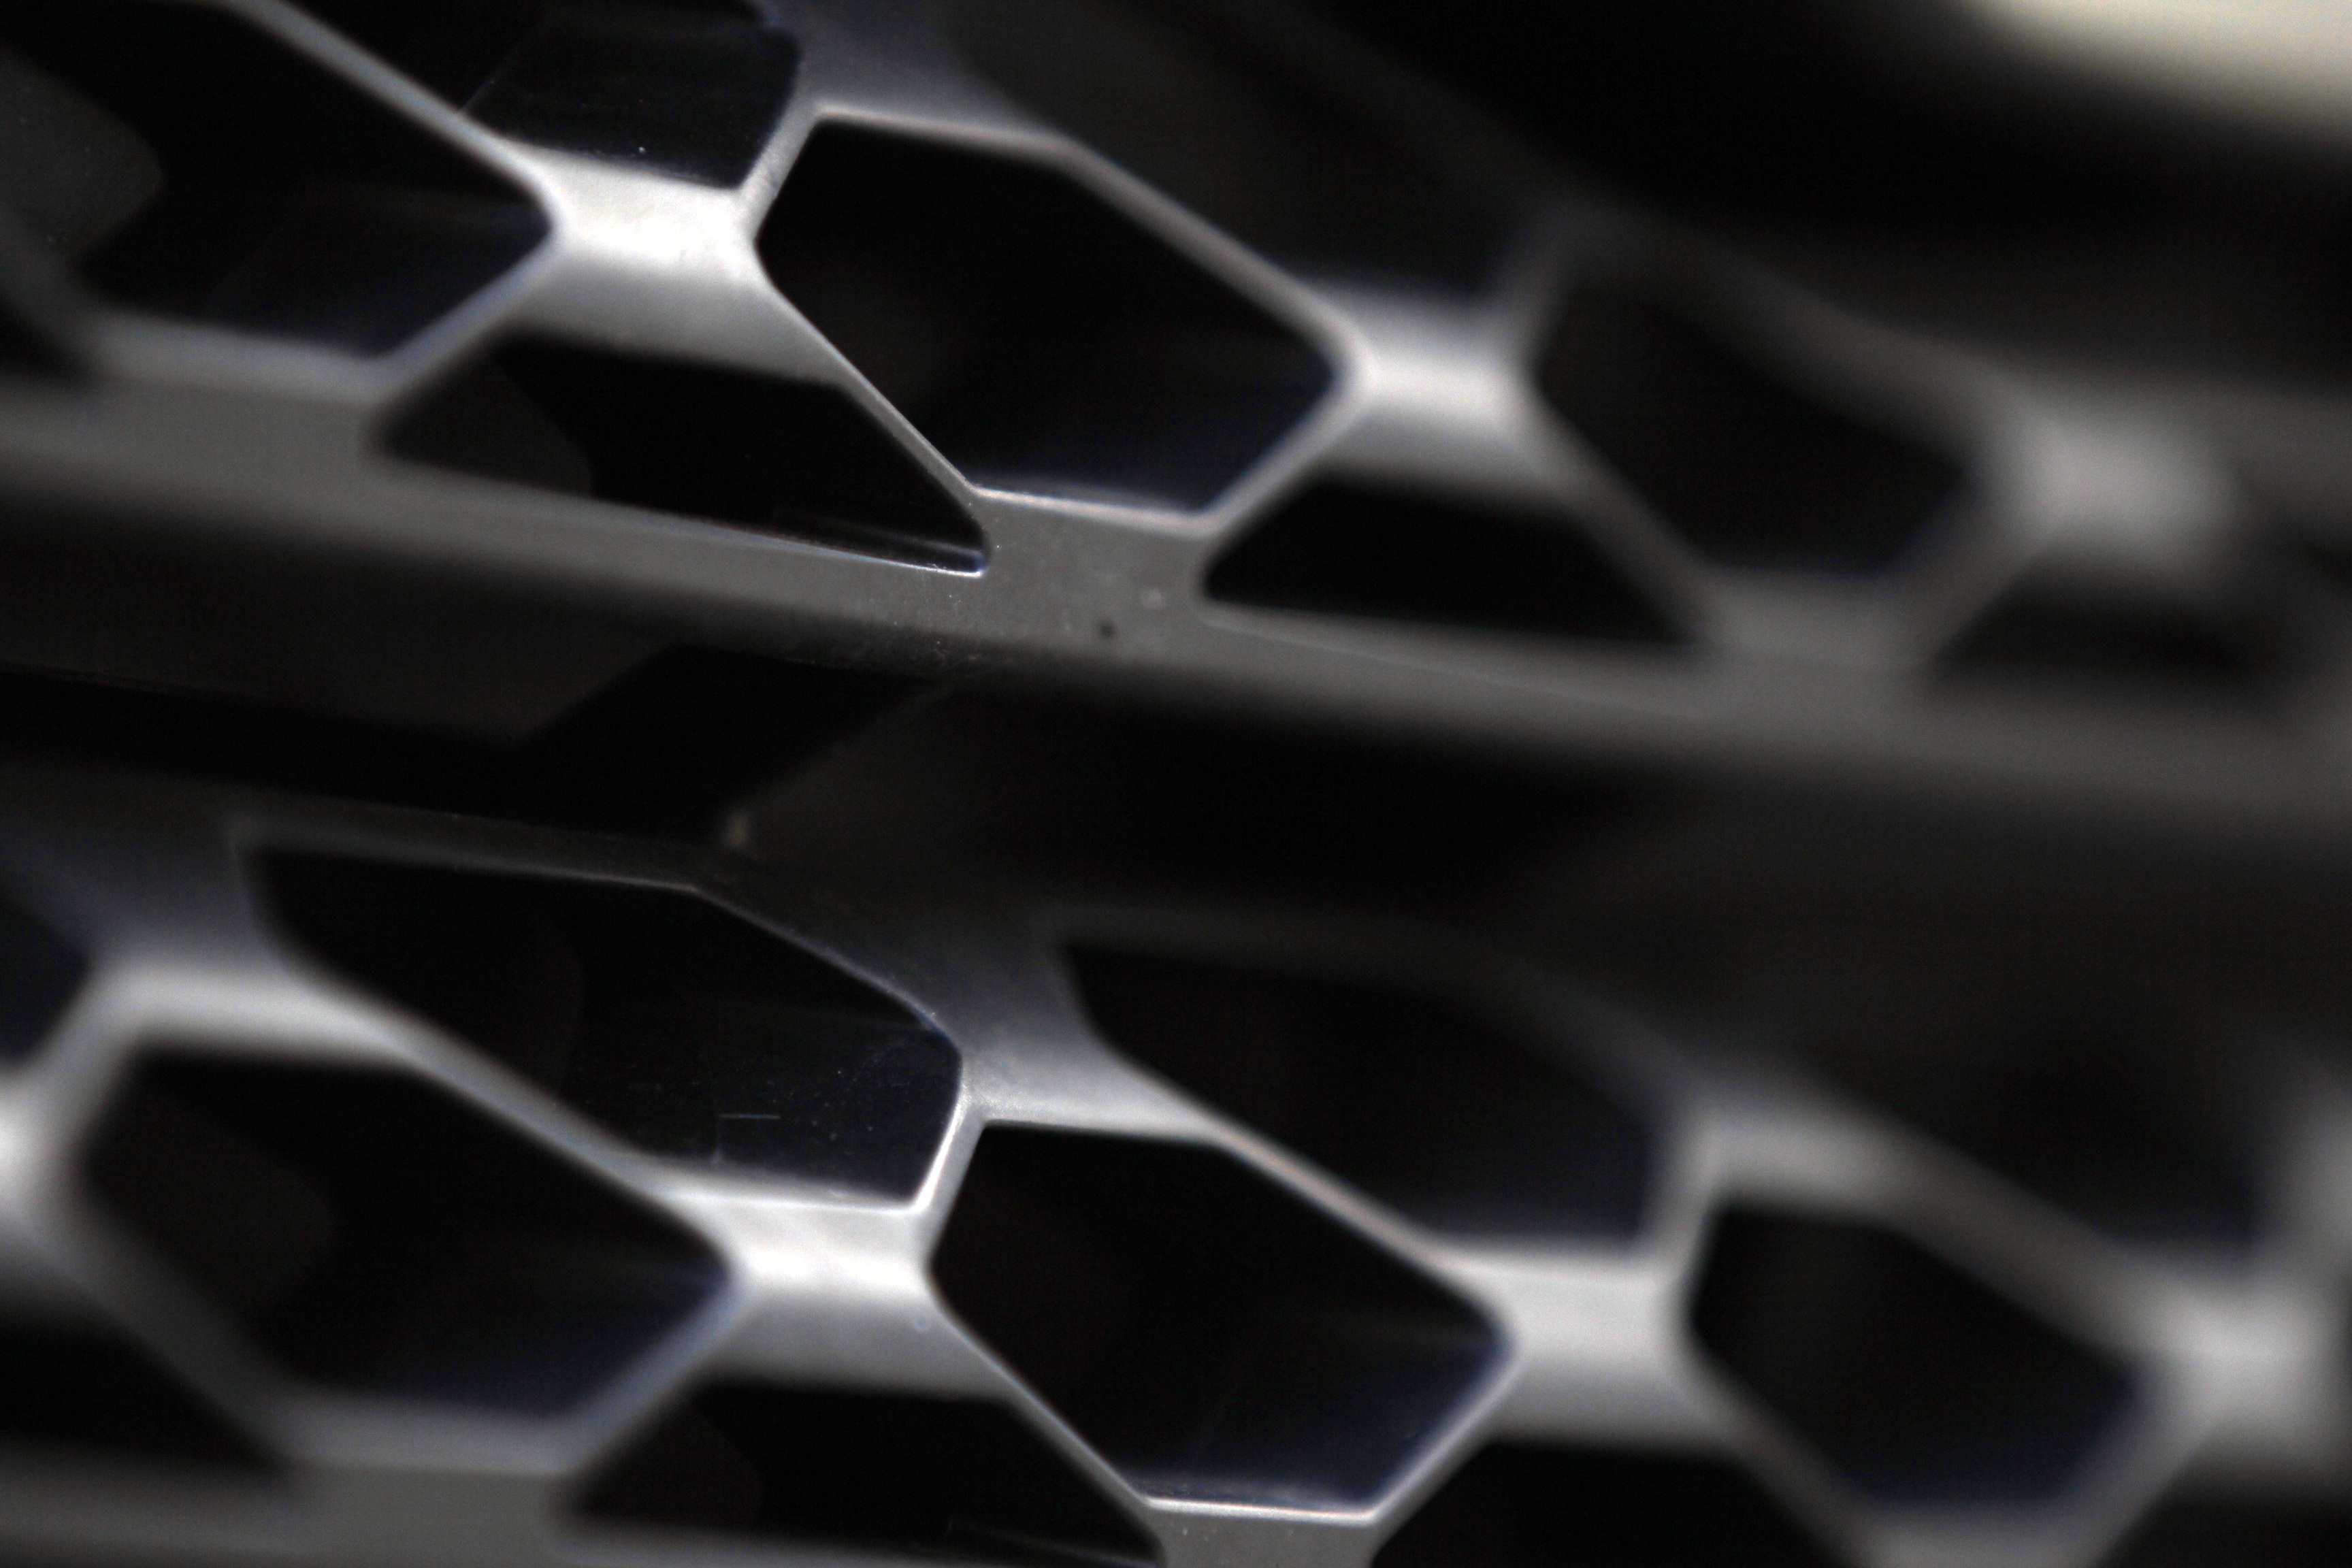
car, wheel, geometric, vehicle, geometry, industrial, industry, black, sports car, grill, bumper, supercar, rim, hexagon, shape, lamborghini, honeycomb, geometrical, automobile make, automotive exterior, automotive design, lamborghini aventador